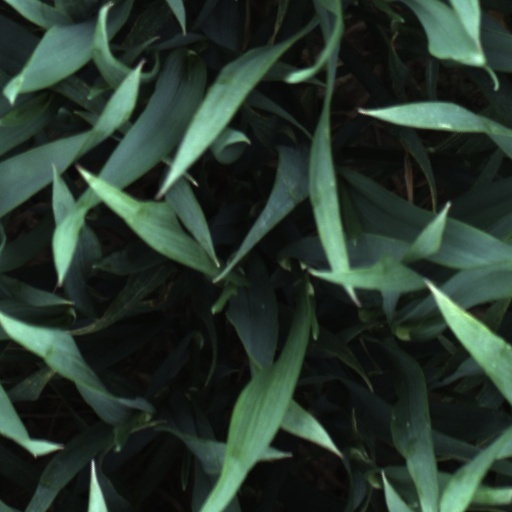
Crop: wheat